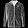
Label: Coat